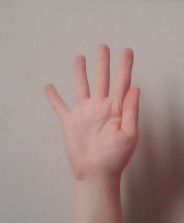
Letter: sheen